Ralph Barton

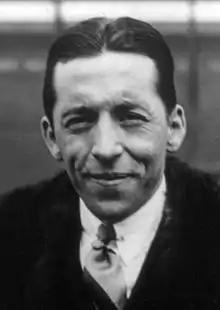
Ralph Barton in 1926

Ralph Waldo Emerson Barton (August 14, 1891 – May 19, 1931) was a popular American cartoonist and caricaturist of actors and other celebrities. His work was in heavy demand through the 1920s and has been considered to epitomize the era. Barton was nearly forgotten soon after his death, shortly before his fortieth birthday.